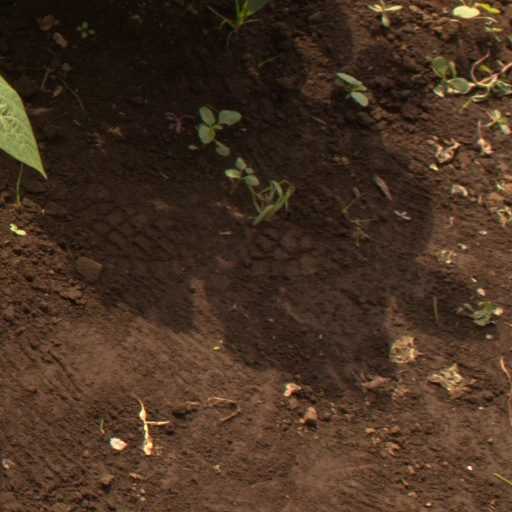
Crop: soybean